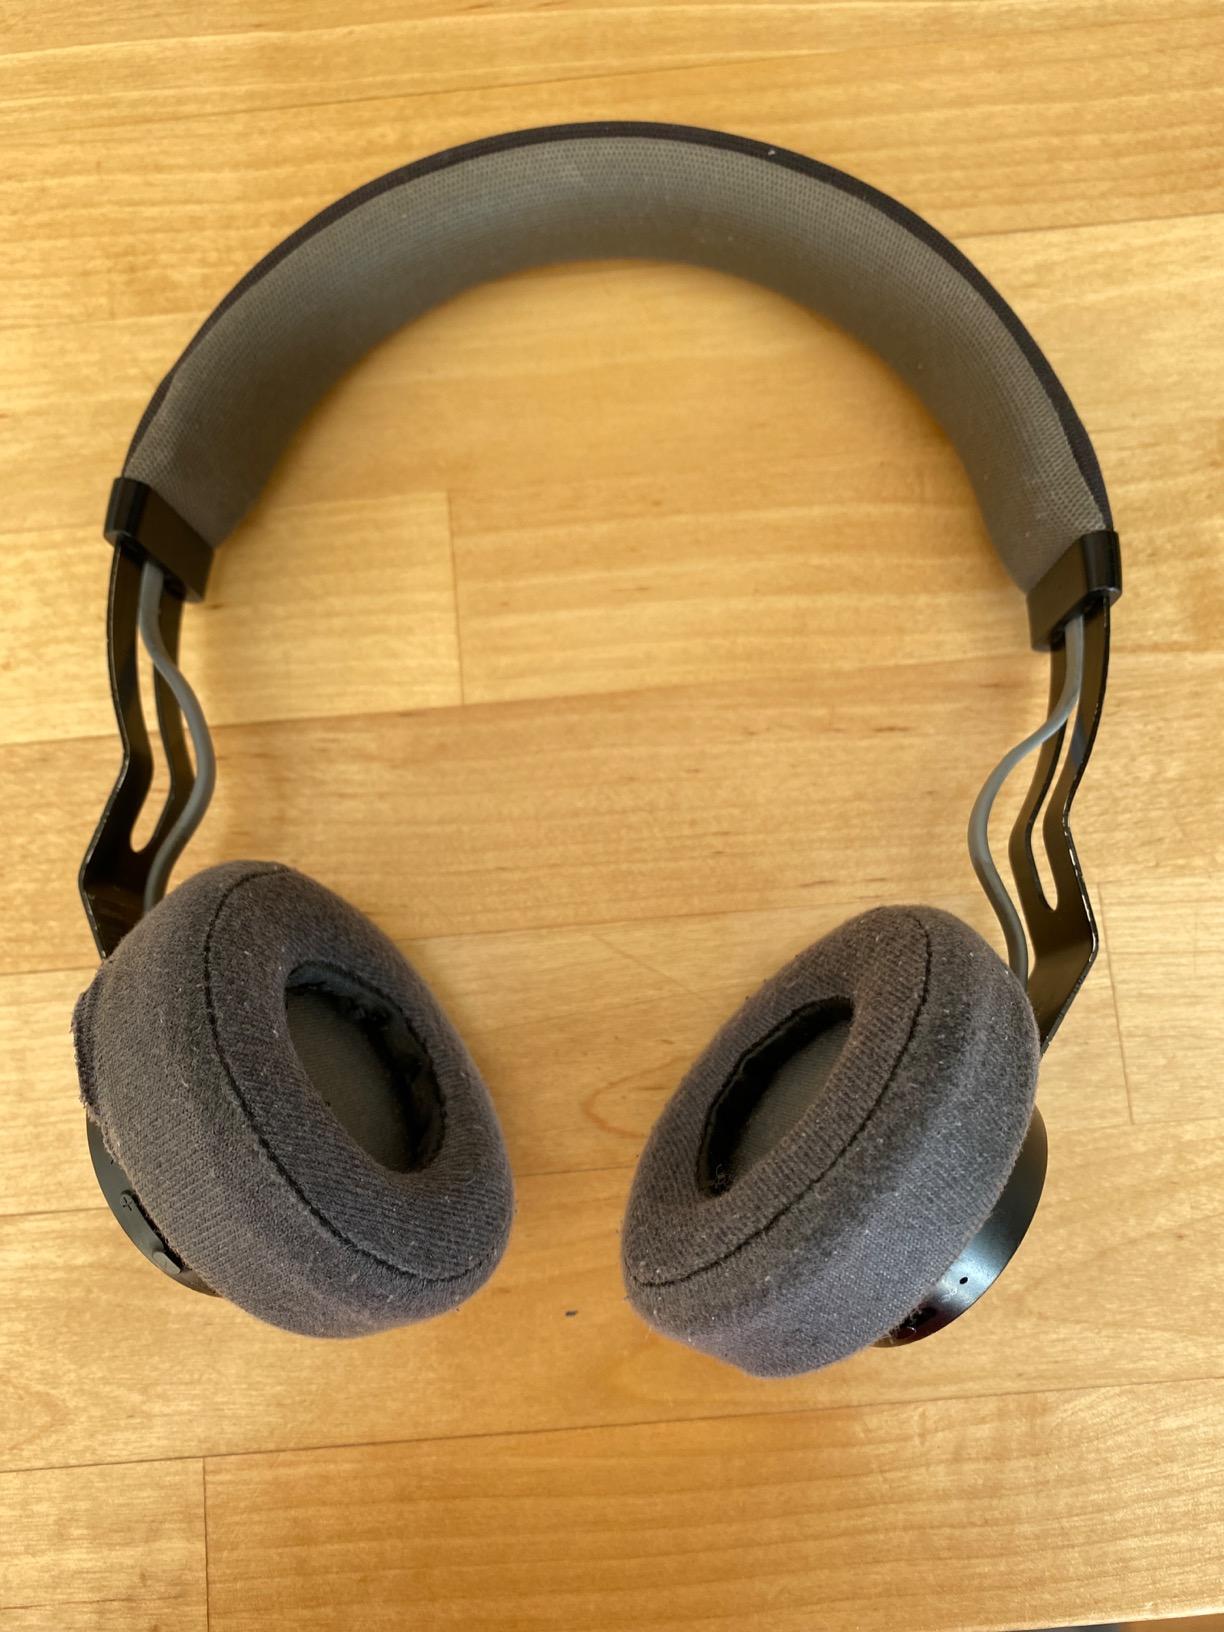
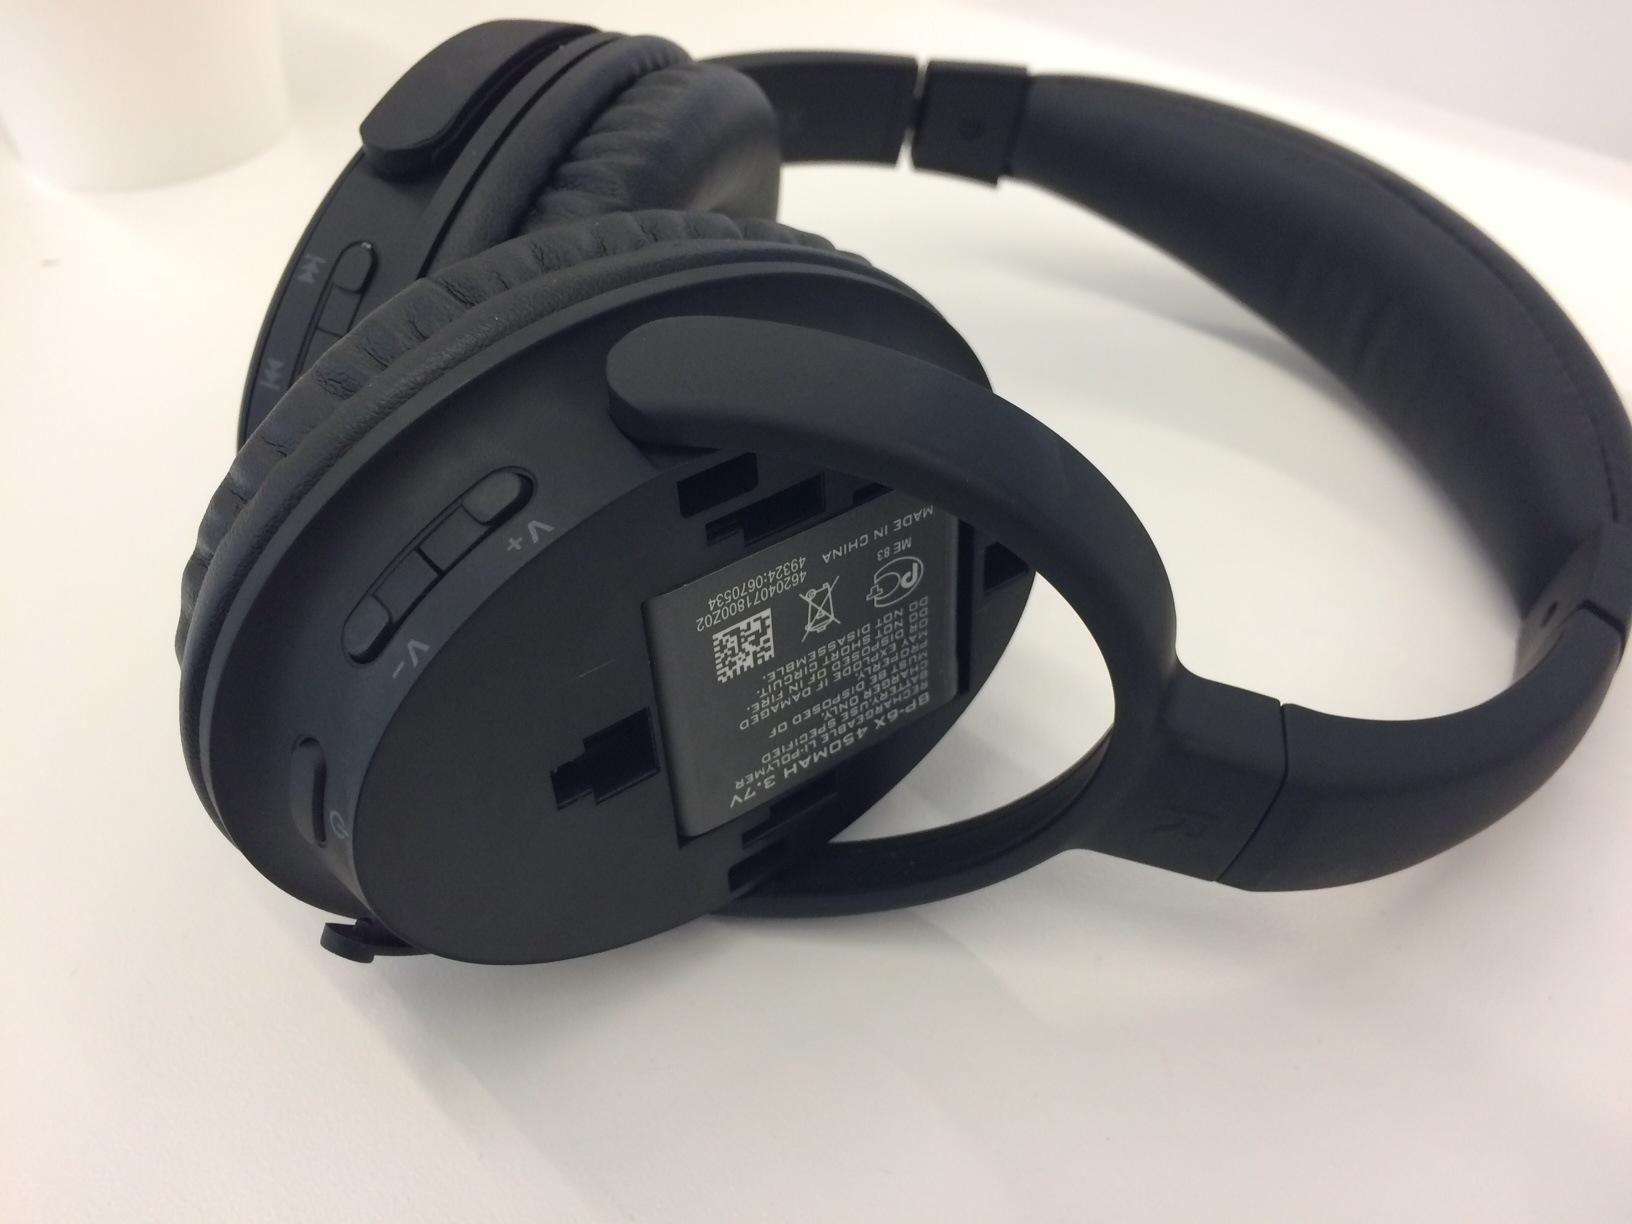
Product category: headphones
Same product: no